Women in Antarctica

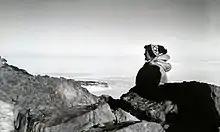
Ursula B. Marvin in Antarctica, 1978–1979

Women scientists first began researching Antarctica from ships. The first woman scientist, Maria V. Klenova of the Soviet Union, worked on the ships "Ob" and "Lena" just off the Antarctic coastline in 1955 to 1956. Klenova's work helped create the first Antarctic atlas. Women served on Soviet Union ships going to Antarctica after 1963. The first women to visit a US station and the first to fly to Antarctica were Pat Hepinstall and Ruth Kelley, Pan Am flight attendants who spent four hours on the ground at the McMurdo Station on 15 October 1957.